Akzidenz-Grotesk

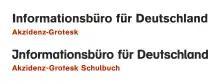
Akzidenz-Grotesk Schulbuch, showing its unusual capital 'i'

Akzidenz-Grotesk Schoolbook is a 1983 variant of Akzidenz-Grotesk Buch also designed by Lange. It uses schoolbook characters, characters intended to be more distinct and closer to handwritten forms to be easier for children to recognise.